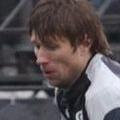
Age: 28